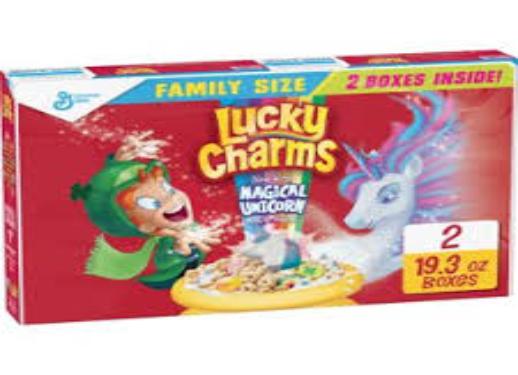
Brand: Berry Lucky Charms
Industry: Food